Maurice Greiffenhagen

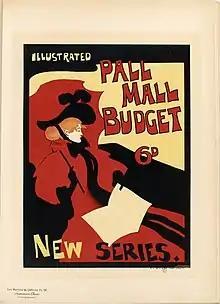
Poster 24 in Les Maîtres de l'Affiche

Greiffenhagen also created distinctive commercial posters, including a colourful 1894 advertisement for "Pall Mall Budget" magazine which "created a distinct sensation among the younger men" according to one contemporary periodical. In 1924, he created "The Gateway of the North", one of the most popular travel posters in a series commissioned by London, Midland and Scottish Railway.